Genine Graham

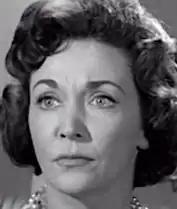
in "Scotland Yard" (1961)

Genine Graham (9 December 1926 – 11 May 1997) was an English actress. She trained at LAMDA, and played the title role of the mermaid "Miranda" in the original West End production of Peter Blackmore's play, later filmed with Glynis Johns. She also appeared on Broadway opposite Katharine Hepburn in a revival of Bernard Shaw's "The Millionairess" in 1952; and presented the TV series "Mail Call" (1955–56) with her husband John Witty.